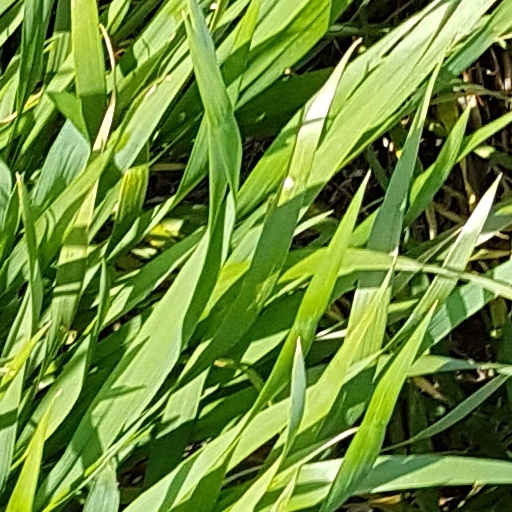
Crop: wheat